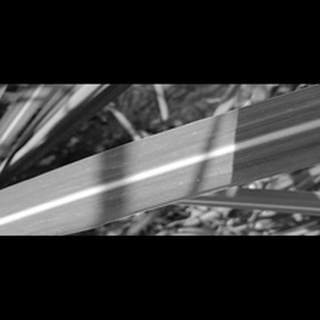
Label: healthy_sugarcane